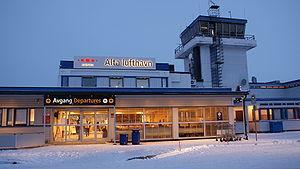
L'aéroport d'Alta est un aéroport situé à Alta, en Norvège, dans le comté de Finnmark. Il se trouve à quatre kilomètres au nord-est du centre-ville d'Alta, près d'Elvebakken, sur la rive méridionale de l'Altafjord. C'est le premier aéroport du Finnmark par le nombre de passagers, avec 334 132 passagers en 2009 ; il est géré par l'opérateur aéroportuaire public norvégien Avinor.